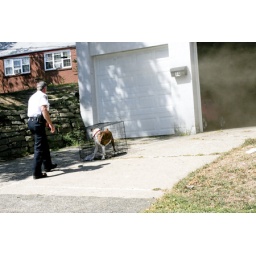
a house fire started from a emptied ashtray into a wastebasket.....no one hurt......2 dogs in the basement rescued